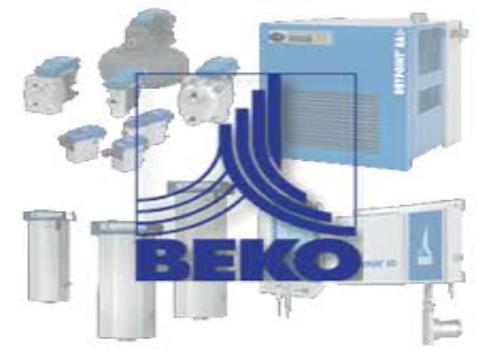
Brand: Beko
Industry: Necessities